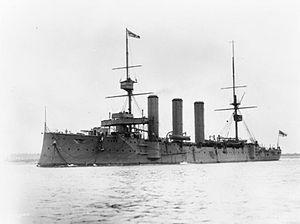
Les dix croiseurs cuirassés de classe Monmouth, furent des navires de guerre britanniques lancés au début du XXᵉ siècle. C'était une tentative d'augmenter le nombre de croiseurs mis en ligne par la Royal Navy, en produisant des modèles moins coûteux. Cependant, une dizaine d'années plus tard, les économies réalisées se révélèrent désastreuses à la bataille de Coronel, lors de la Première Guerre mondiale.